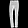
Label: Trouser